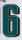
Number: 6